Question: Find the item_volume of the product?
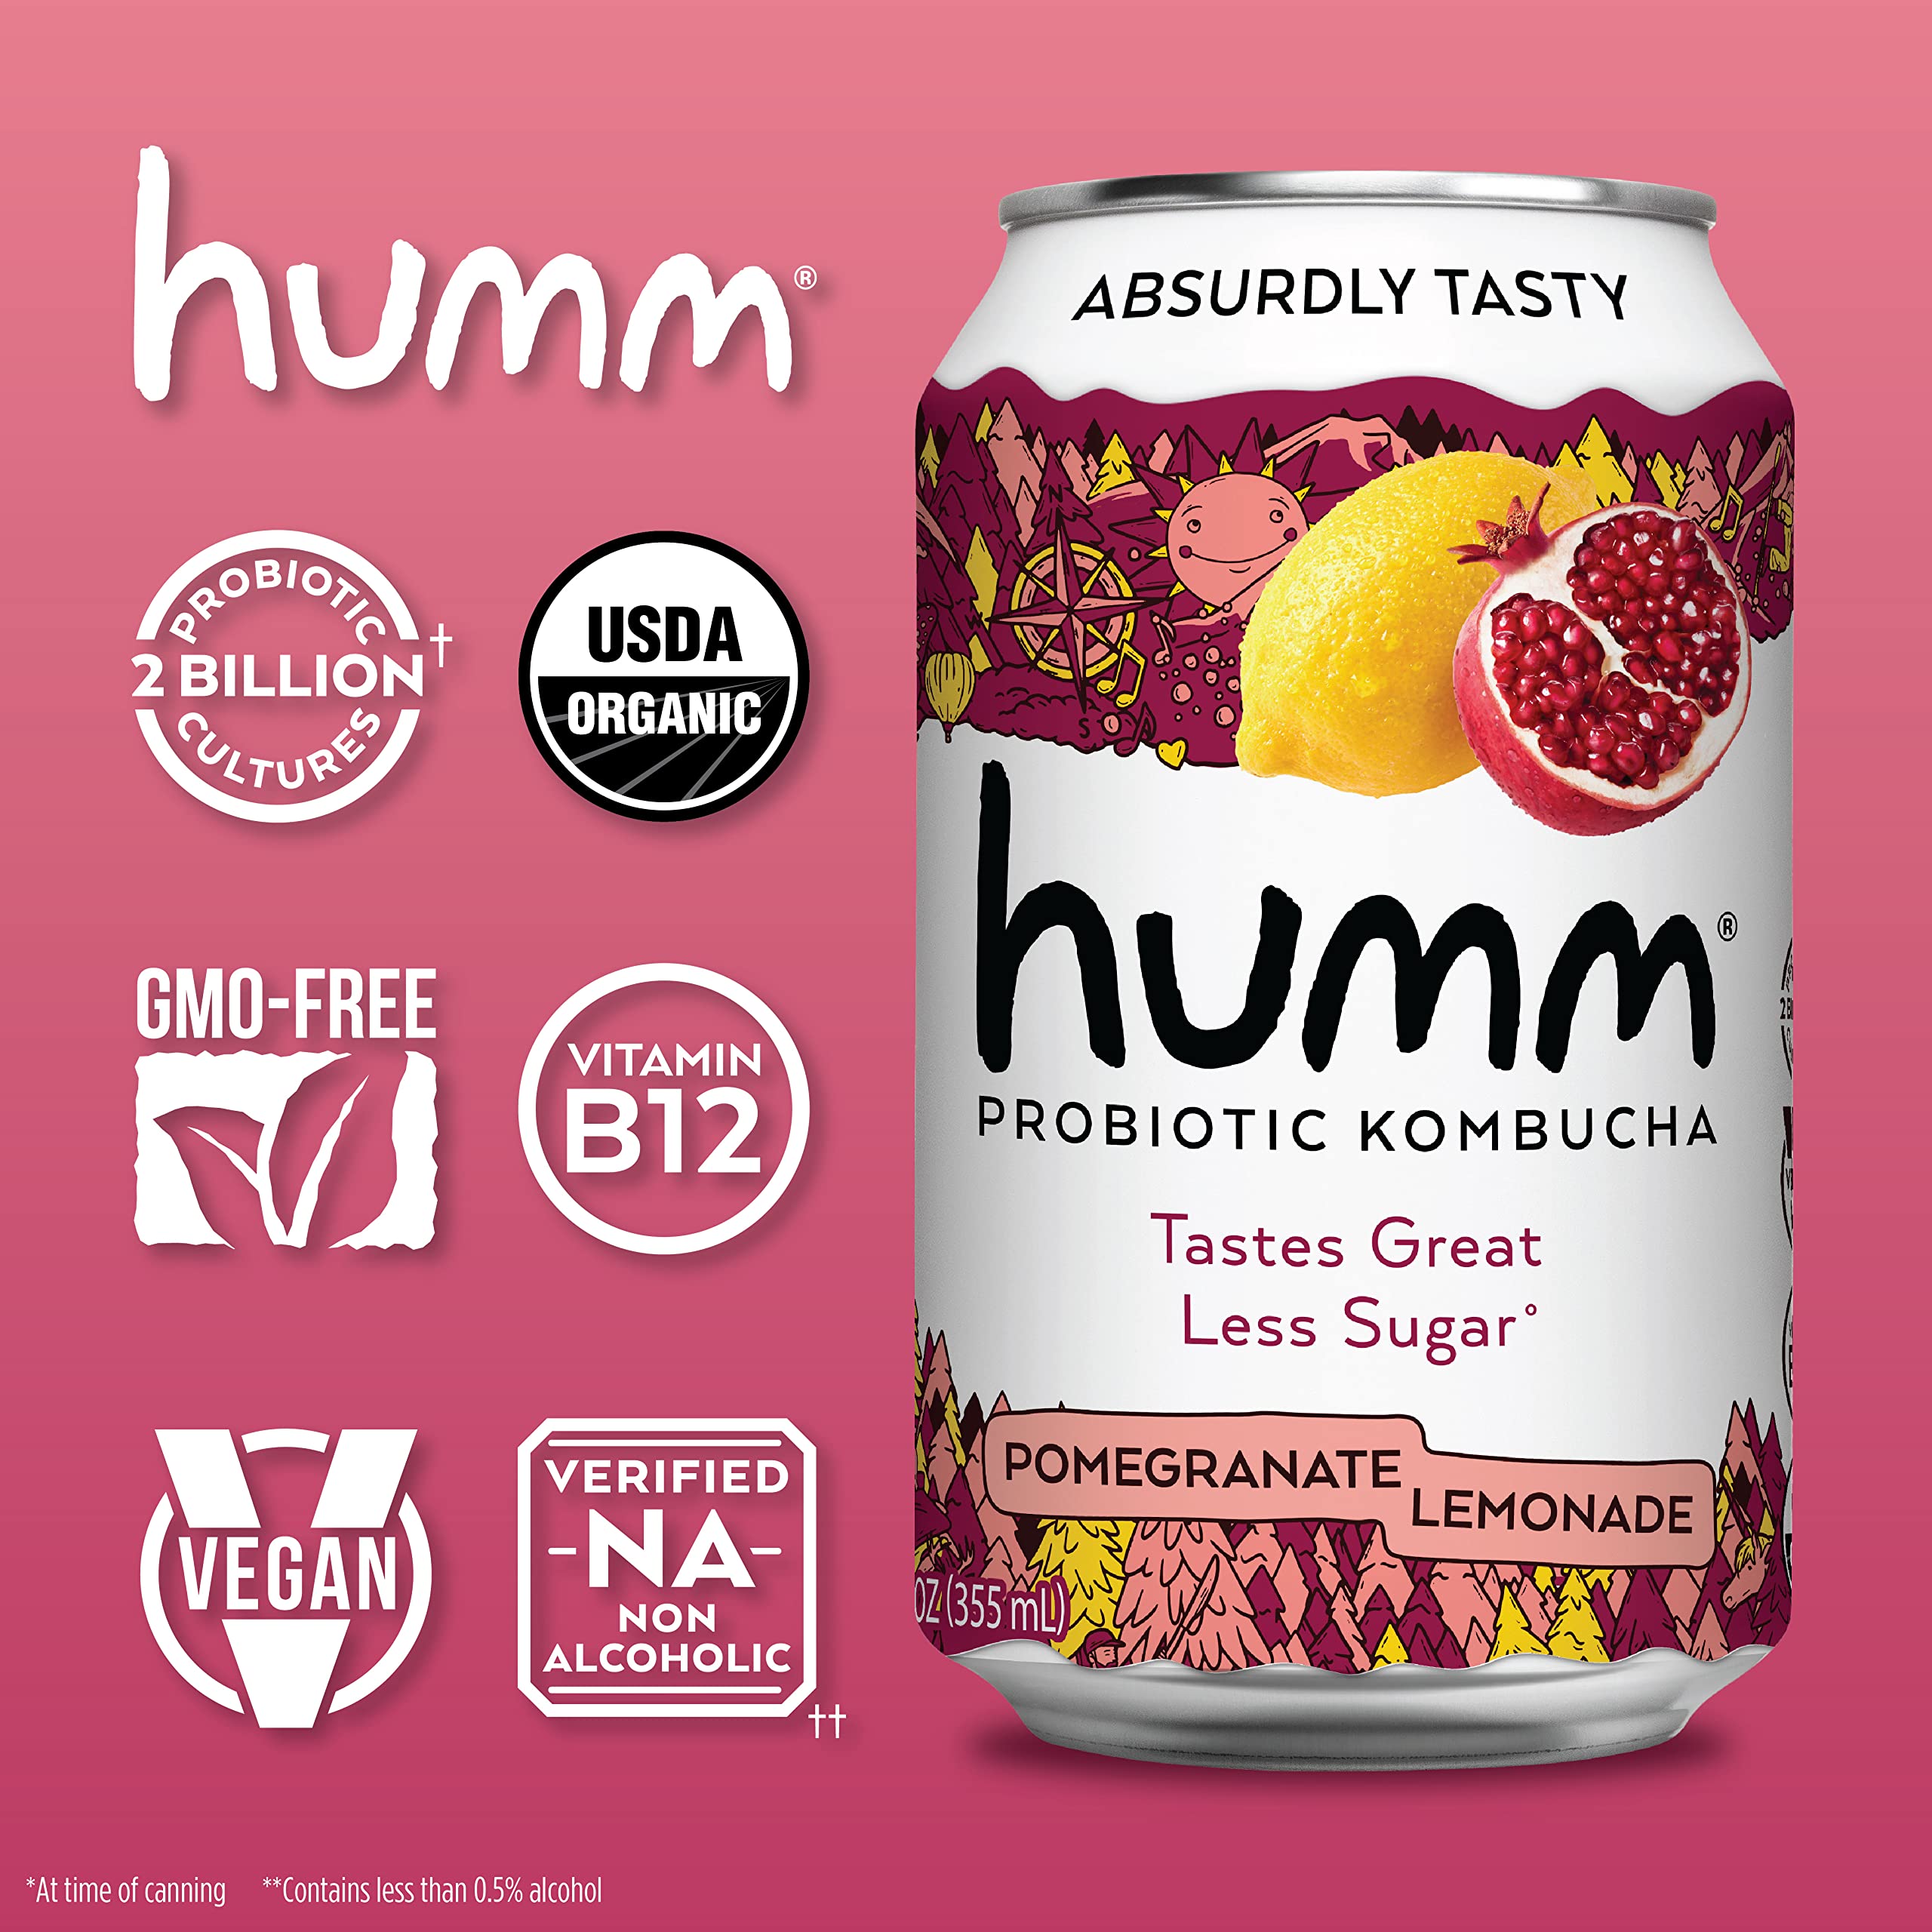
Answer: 355.0 millilitre